Reijo Mäki

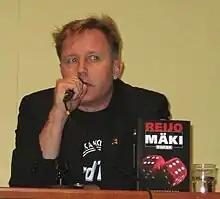
Reijo Mäki in Helsinki October 2005

Reijo Juhani Mäki (born 12 October 1958) is a Finnish writer of crime fiction.